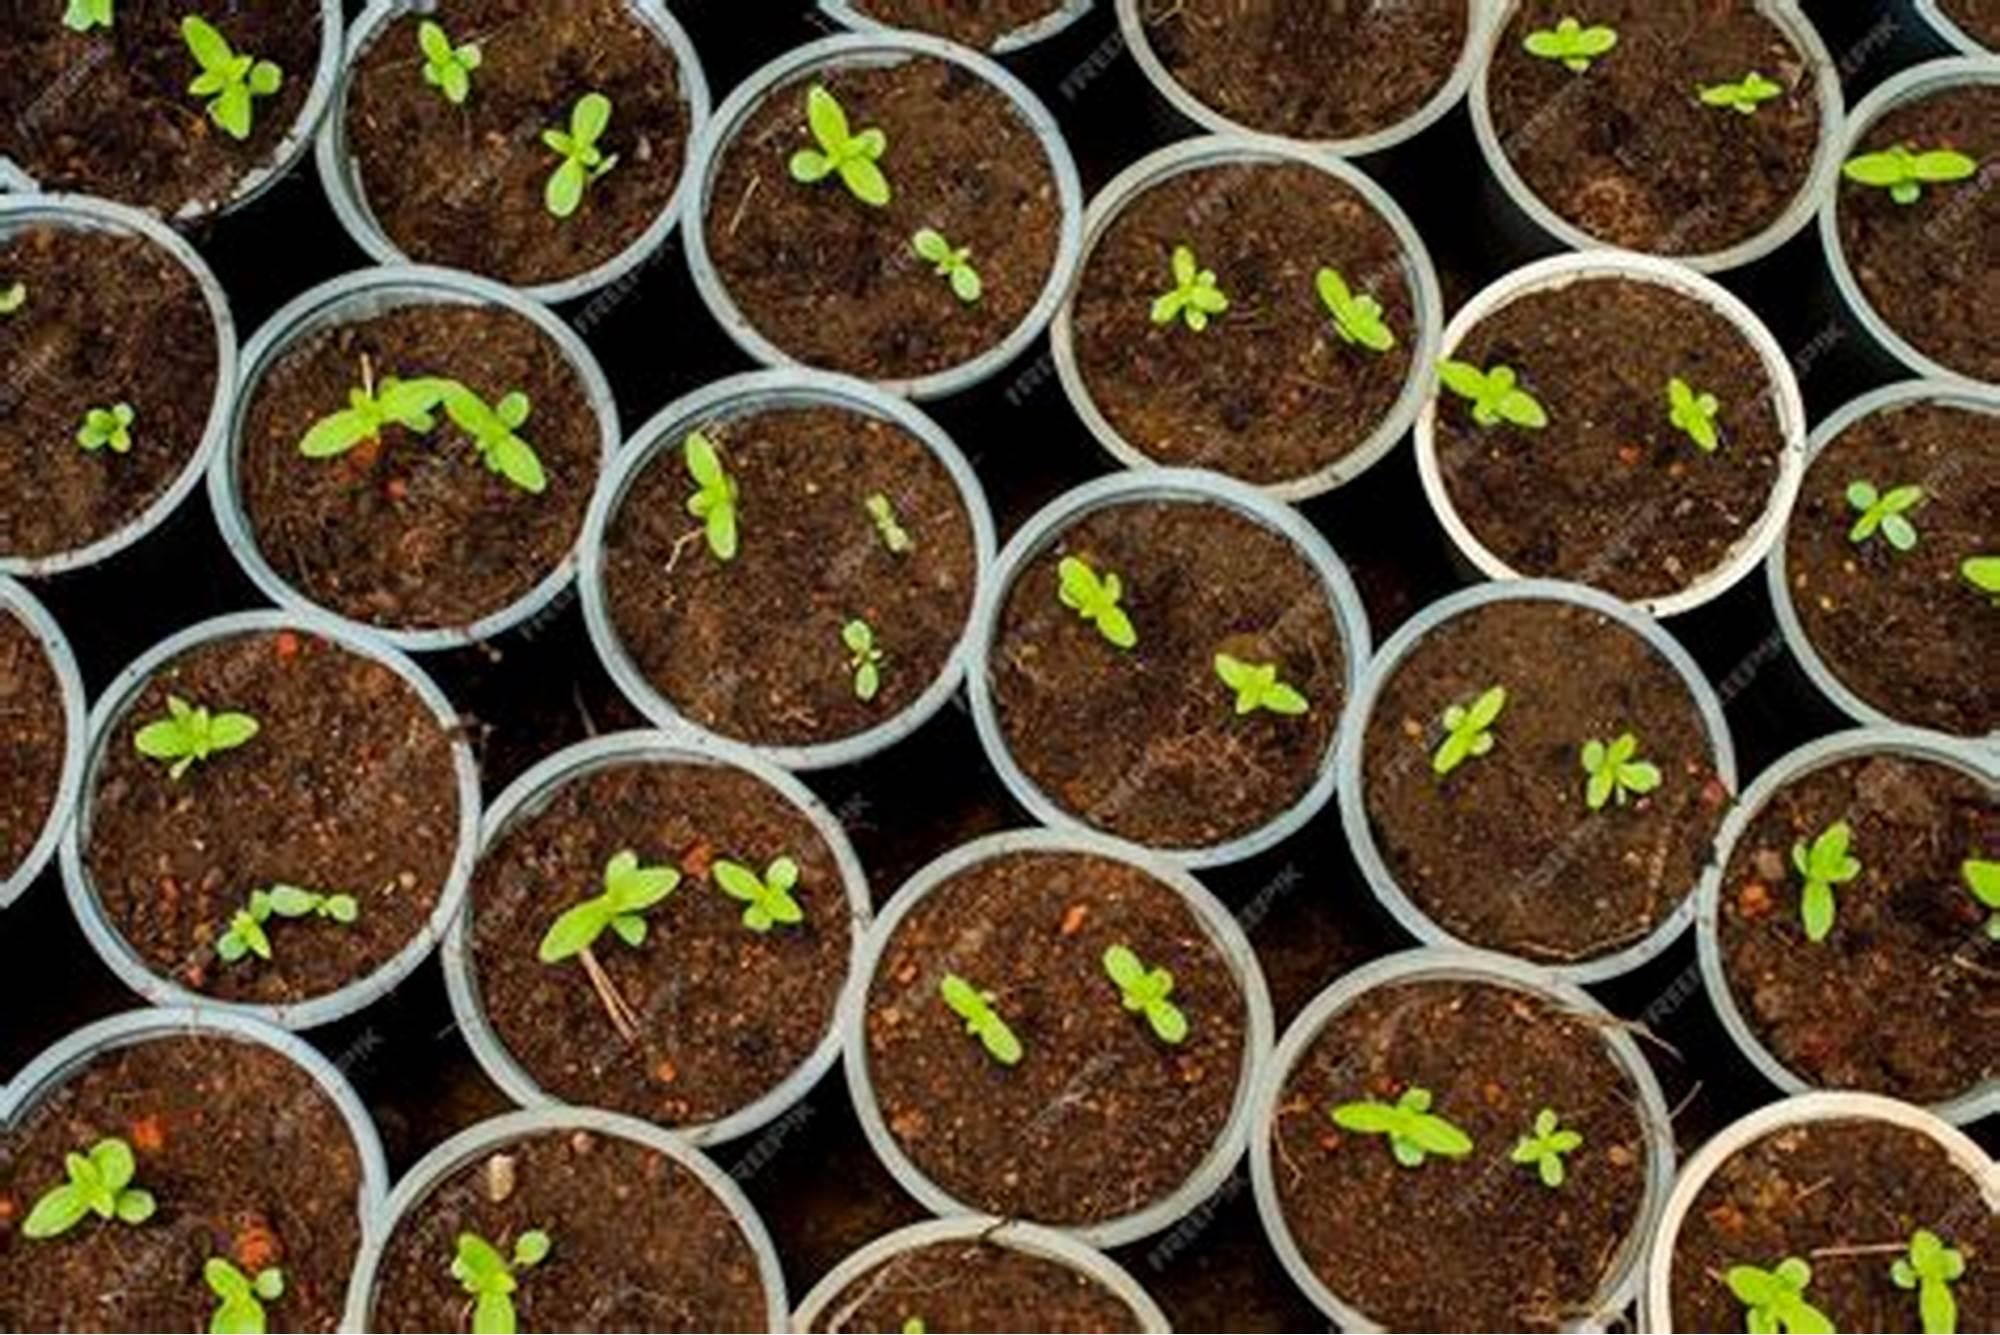
Miche midogo iliyopandwa katika vyombo vya plastiki na dakika hiyo ni changa sana nikiwa na majani machache tu na plastiki zinaingia udongo na nimepangwa kwa utaratibu na vimesimama je meza eneo fulani iliyobaba. Mazingira haya yanaonyesha shughuli za kilimo au bustani ambapo mmea na tunzo ili kuwa kabla ya kuhamishwa mahali pengine.